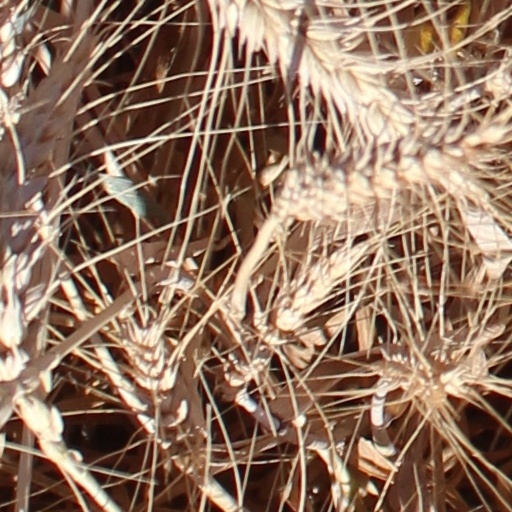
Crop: wheat